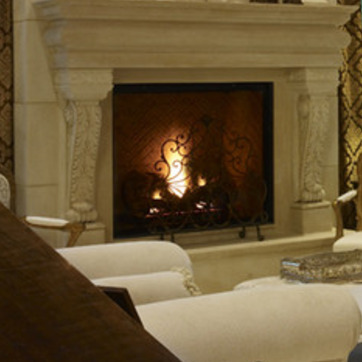
Material: other